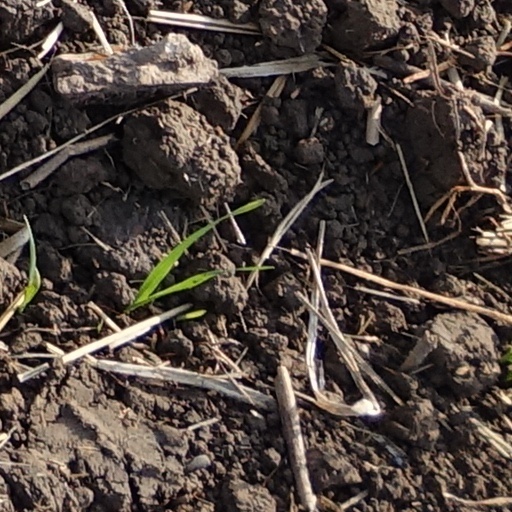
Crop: wheat